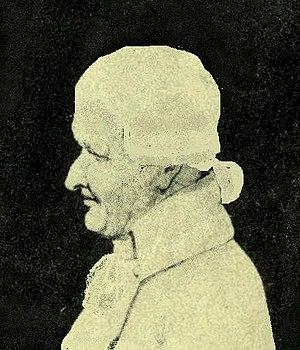
Dominique-Madeleine Moisy est né à Paris le 21 septembre 1731.